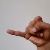
The image shows a hand gesture representing the letter 'J' in Indian Sign Language.